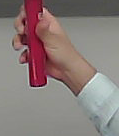
Product: loreal_shampoo